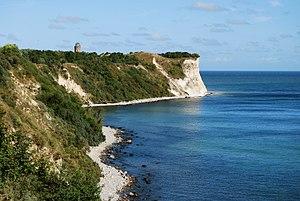
Le Kap Arkona, au bout de la péninsule de Wittow (au nord de l'île de Rügen). Español: El Cabo Arkona, la punta de la península Wittow (en el norte de la isla de Rügen).